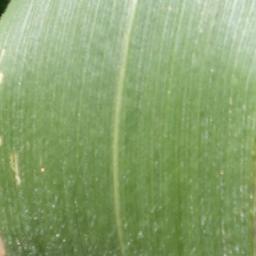
Label: Corn___healthy